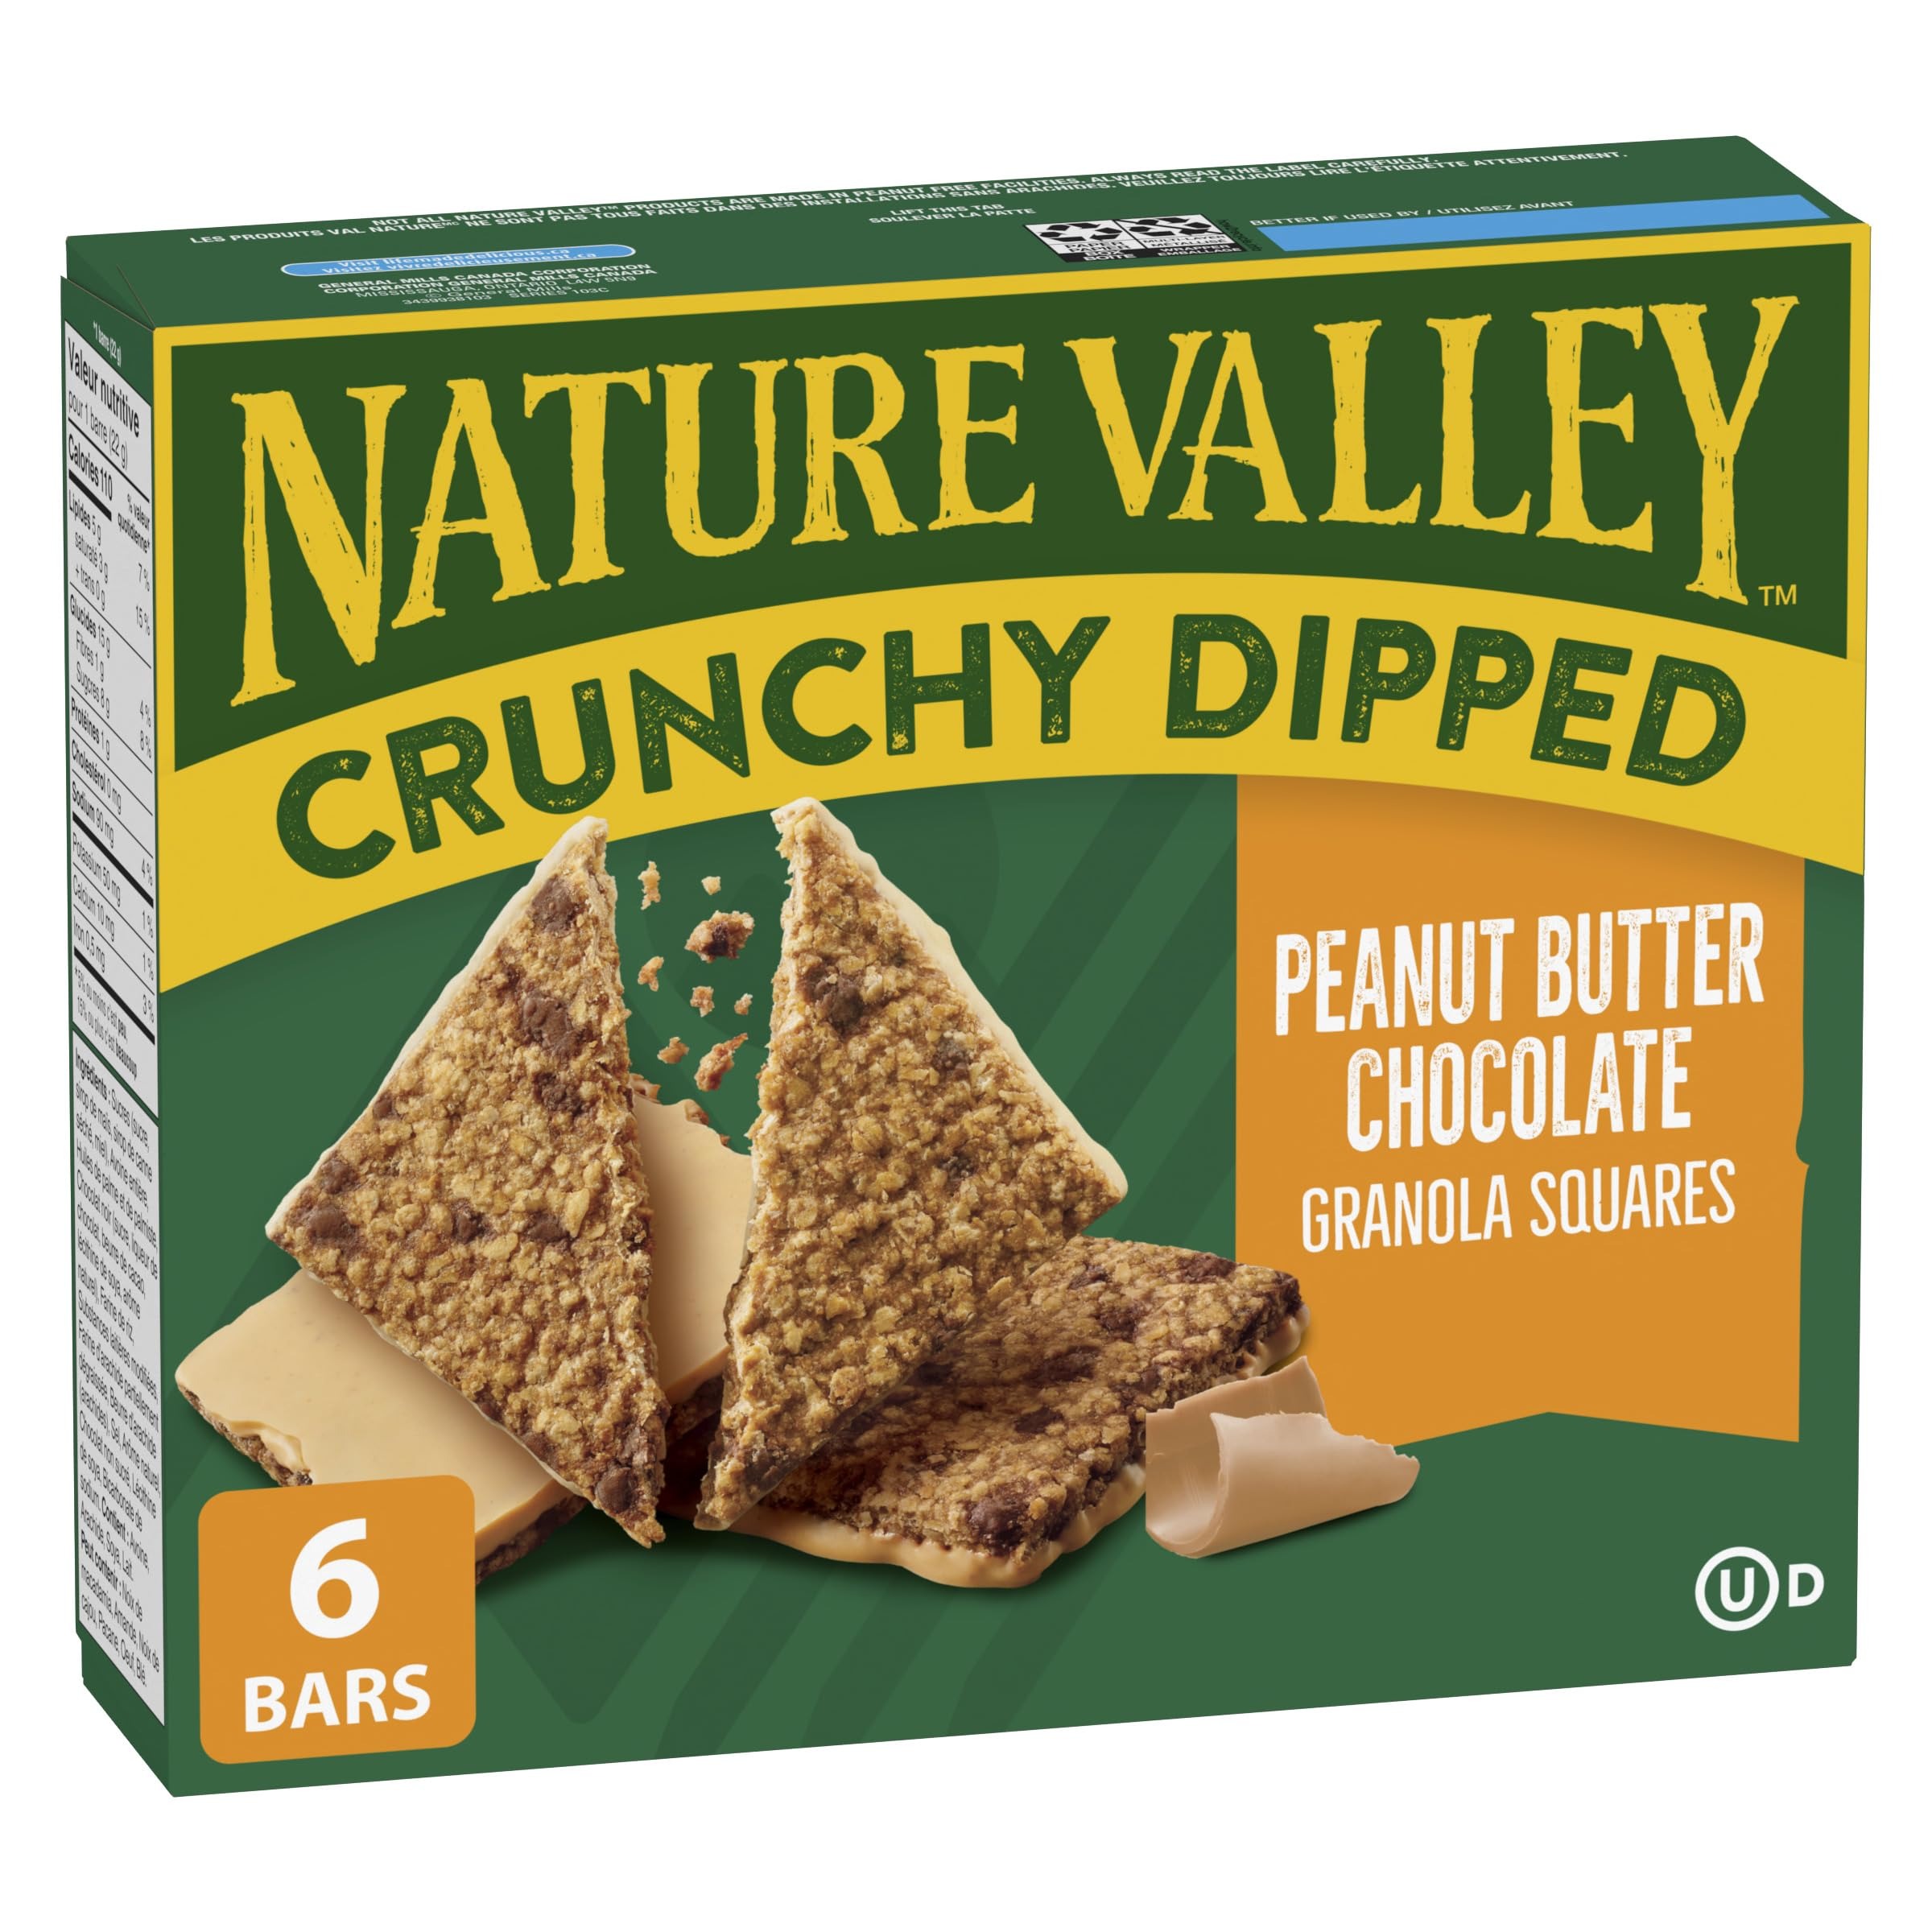
Item Name: Nature Valley Crunchy Dipped Peanut Butter Chocolate Granola Squares, 132g/4.6 oz. (Imported from Canada)
Value: 4.6562
Unit: Ounce

Price: 14.9